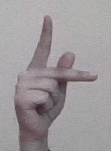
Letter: dha